UEFA Euro 2020

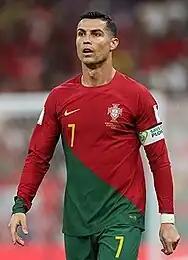
Portugal captain and forward Cristiano Ronaldo won the top scorer award after scoring five goals in the tournament.

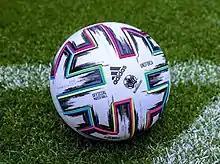
Official match ball "Adidas Uniforia"

UEFA's technical observer team was given the objective of naming a team of the best eleven players from the tournament. Five players from the winning Italian squad were named in the team.